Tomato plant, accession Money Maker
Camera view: bottom (45 deg); turntable rotation: 330 degrees
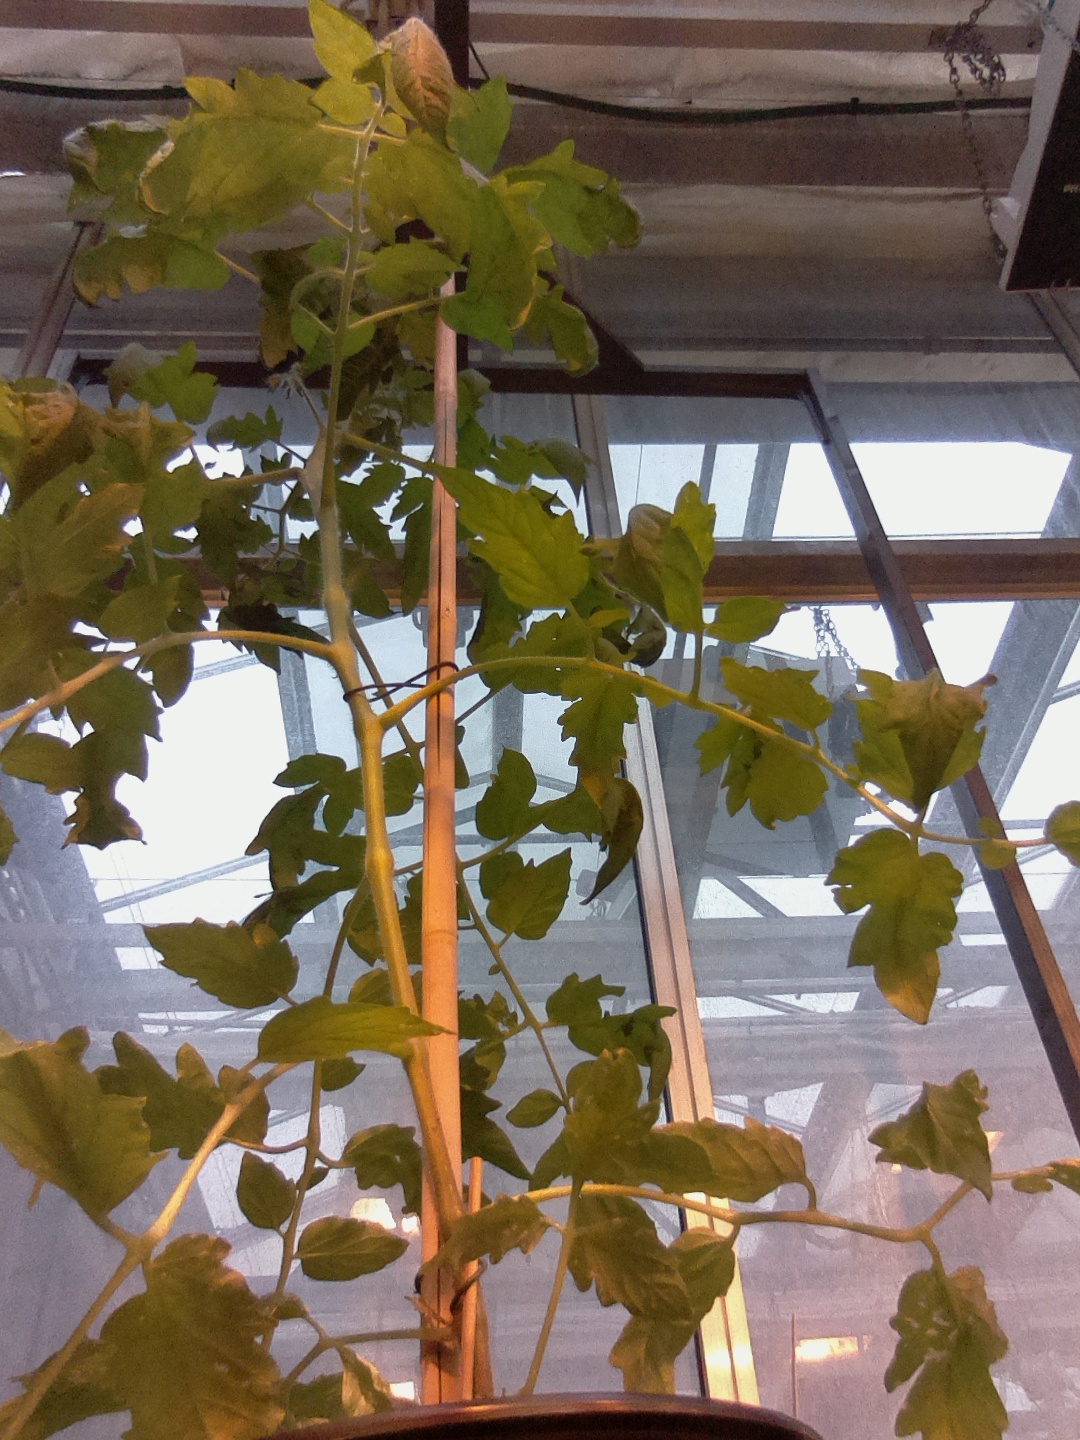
BBCH growth stage 60: First flowers open